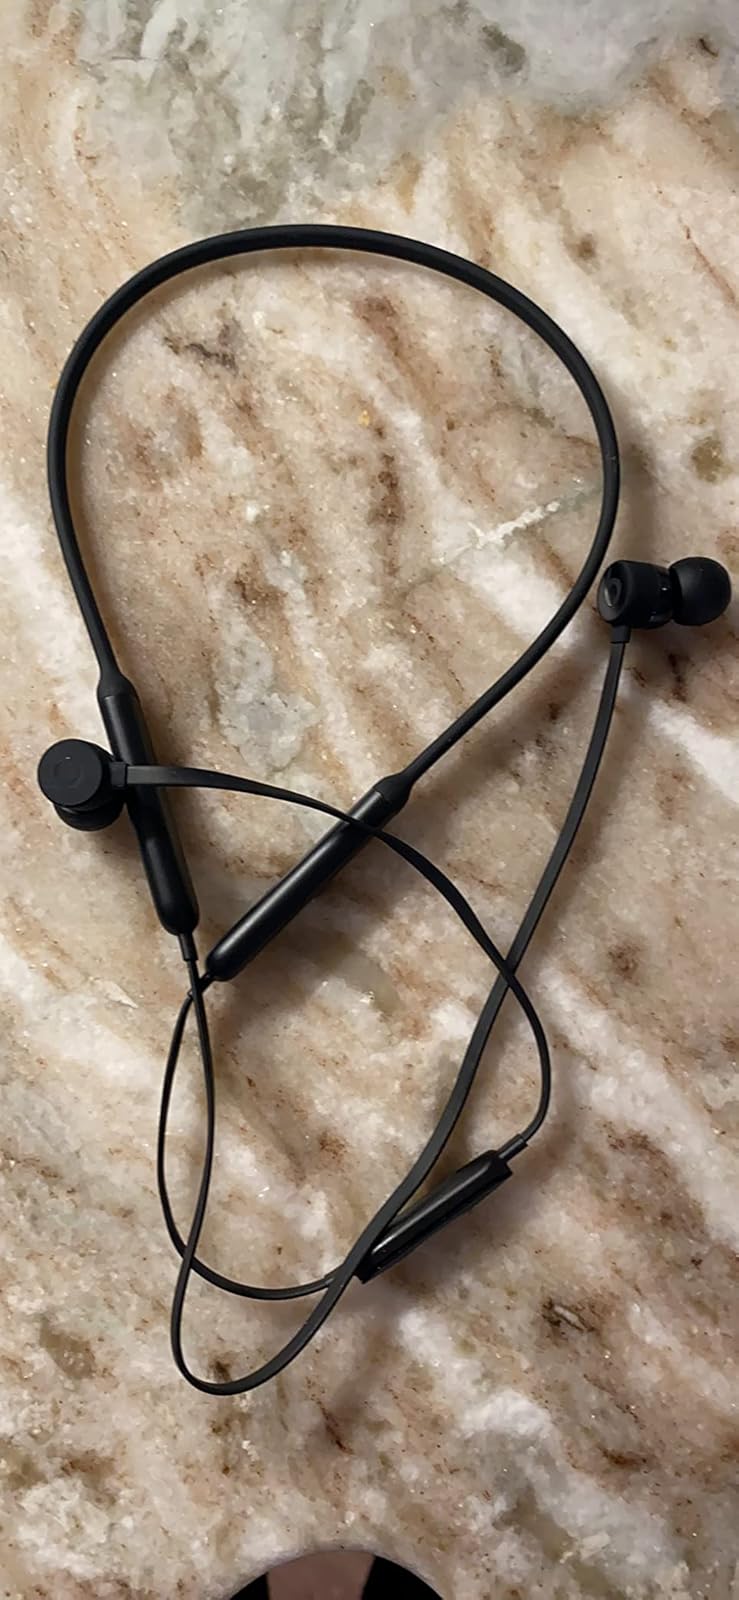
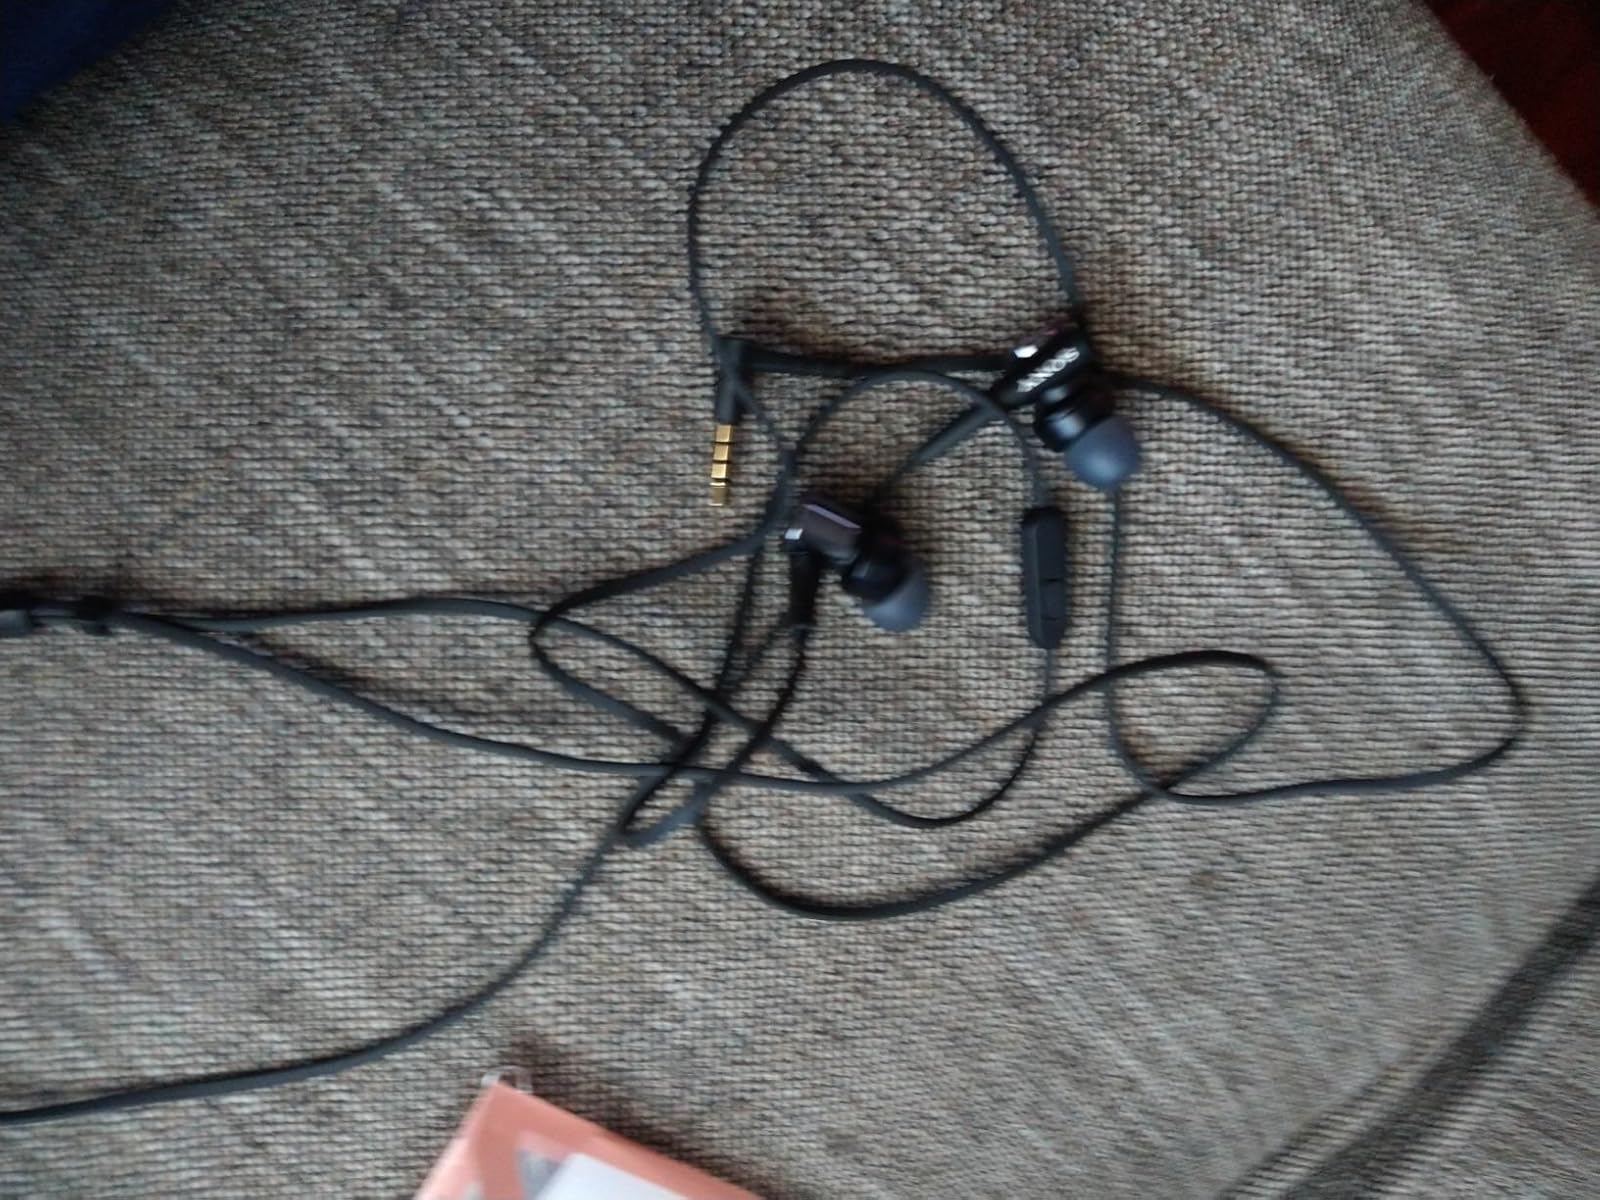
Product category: headphones
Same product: no